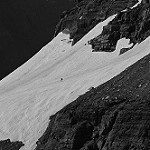
Label: B & W